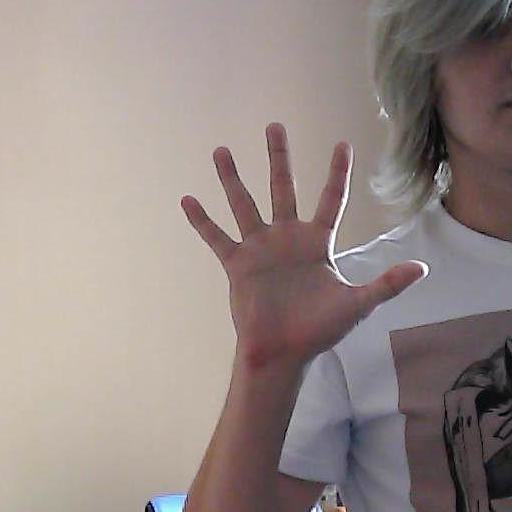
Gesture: palm